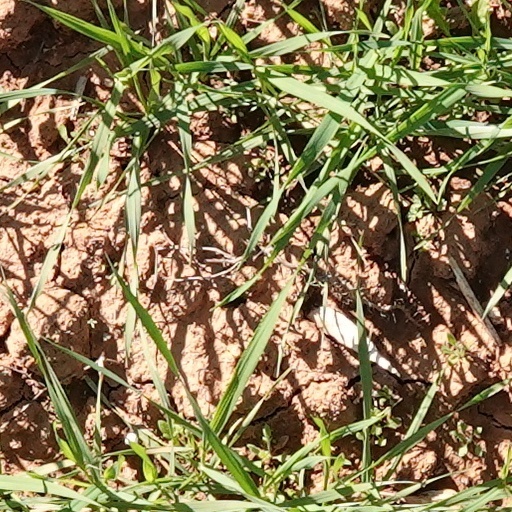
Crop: wheat